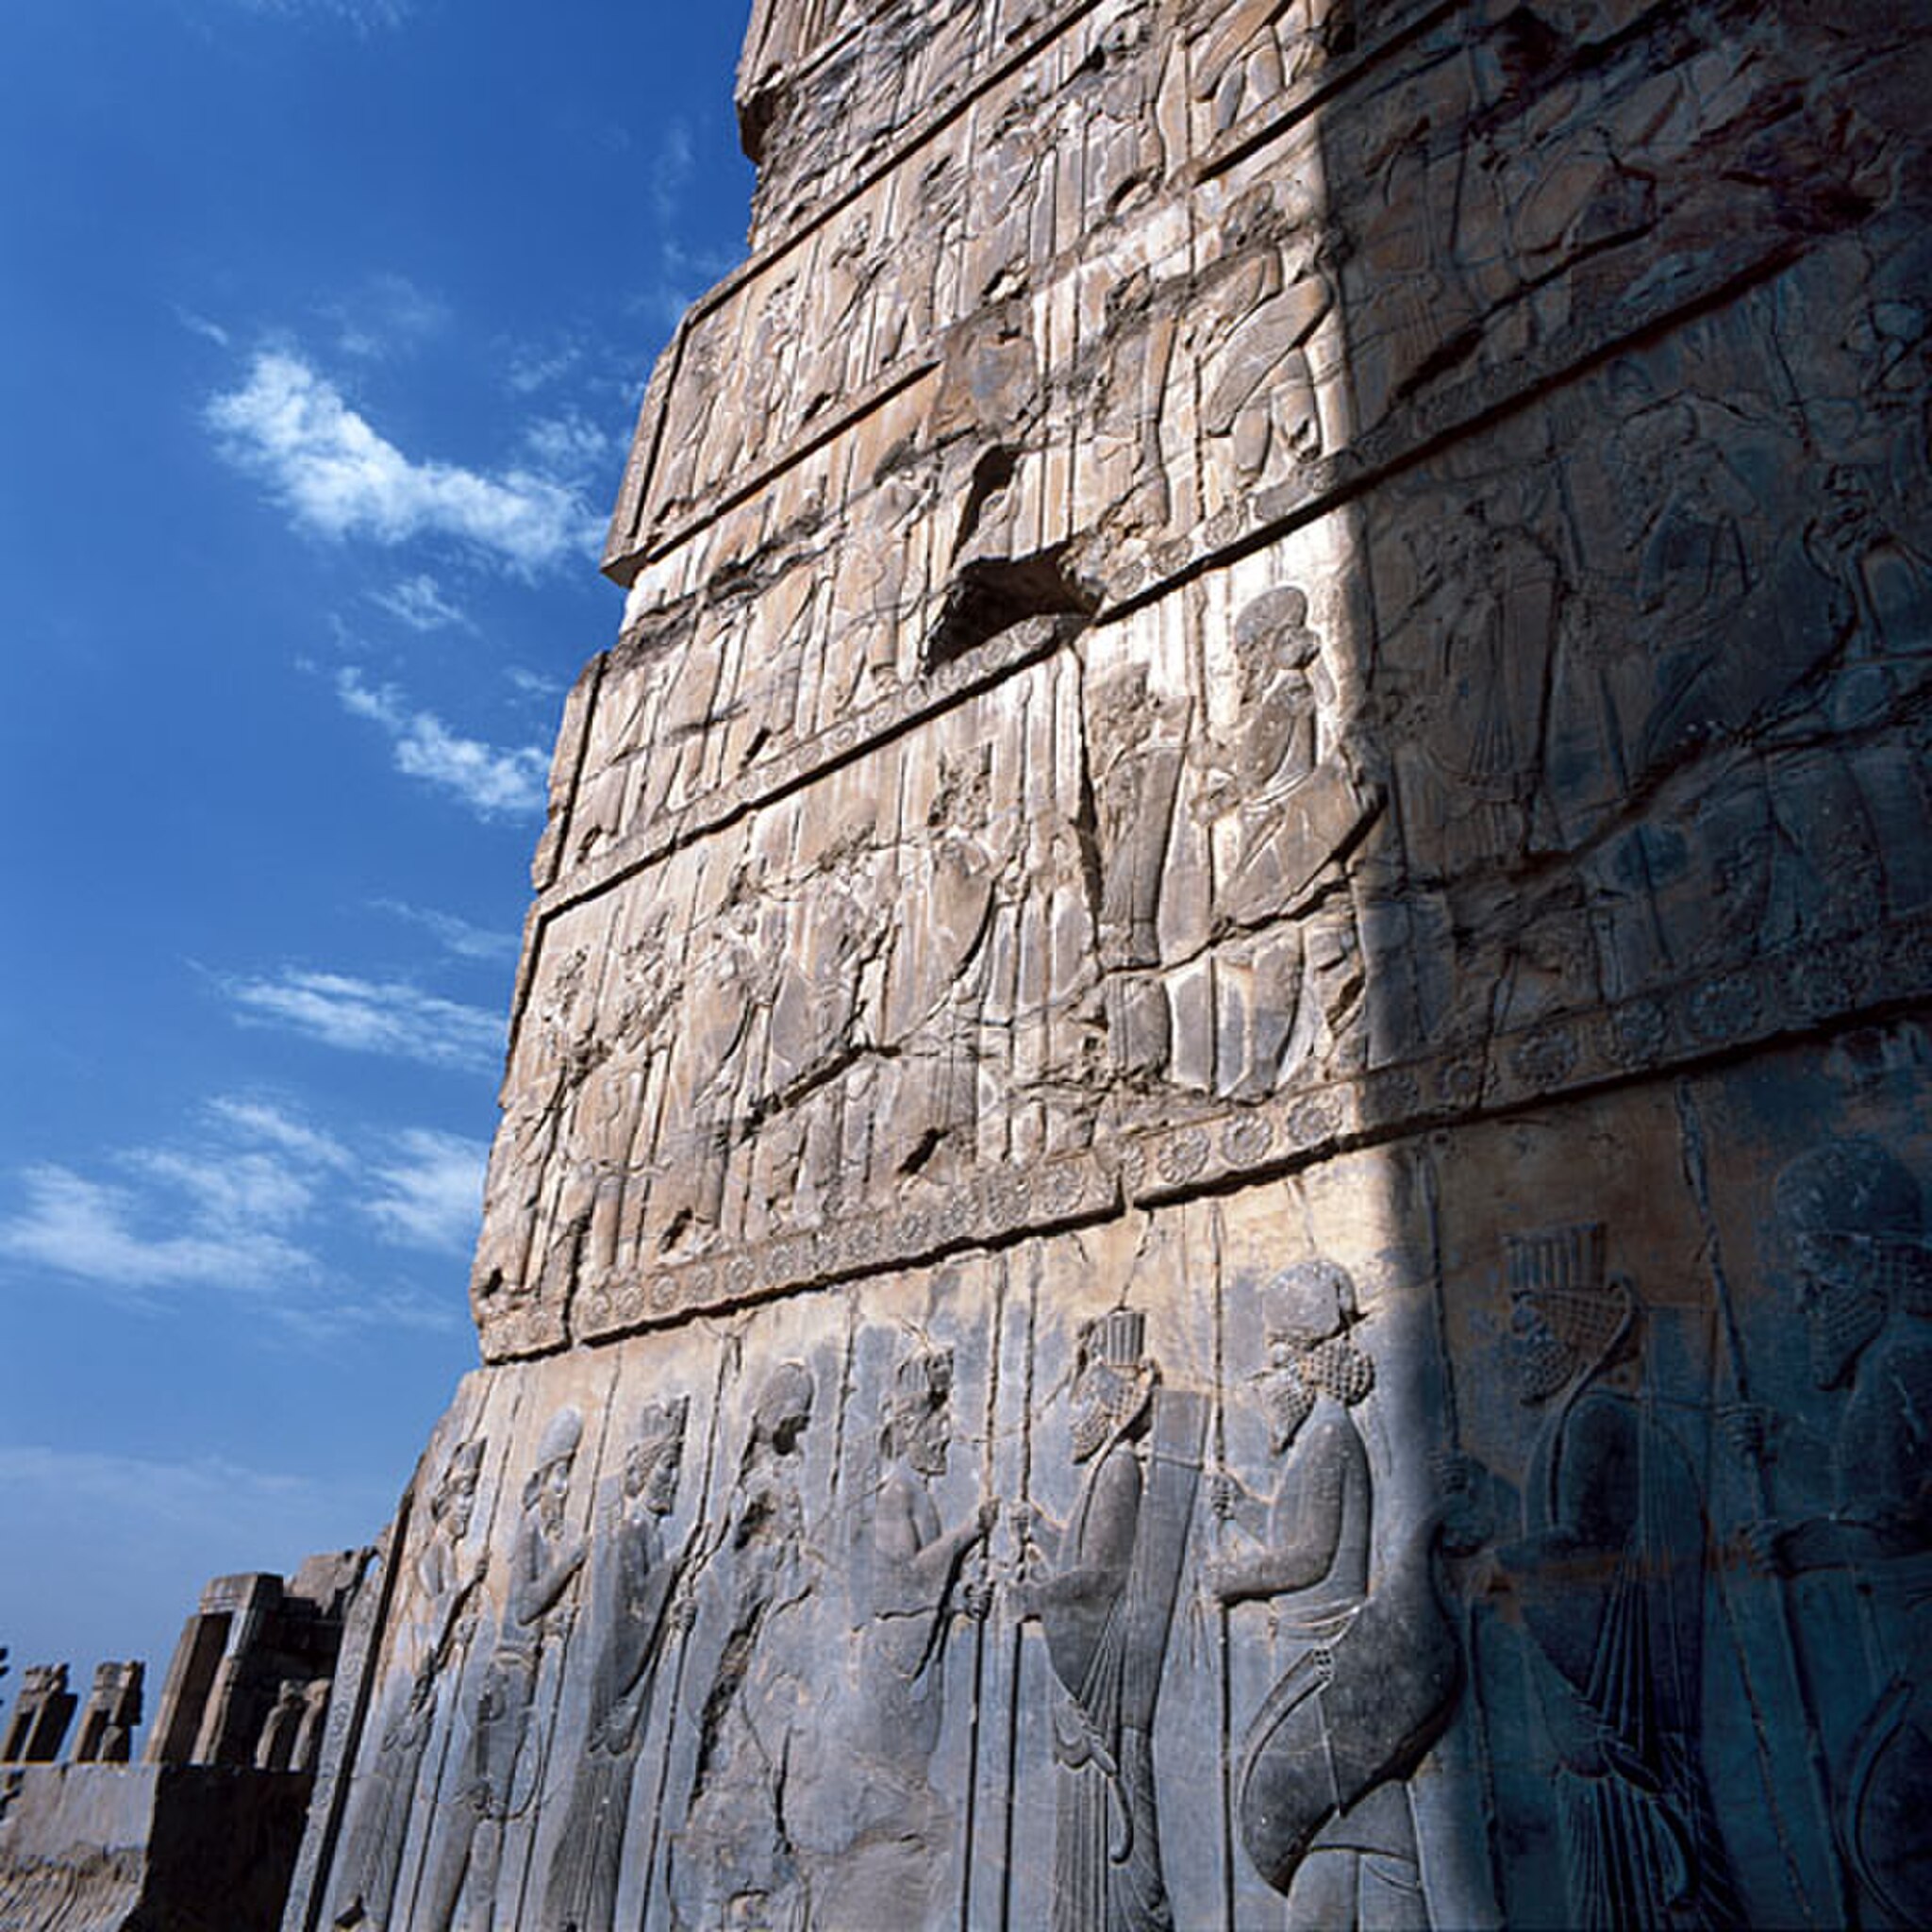
Title: Persepolis Iran-7
Date: 2003-05-03
Categories: Images from Wiki Loves Monuments 2018, Self-published work, Cultural heritage monuments in Iran with known IDs, Uploaded via Campaign:wlm-ir, Reliefs of Achaemenid warriors in Persepolis, Images from Wiki Loves Monuments in Marvdasht, 2003 in Persepolis, Images from Wiki Loves Monuments 2018 in Iran, Northern portals of Hall of hundred columns